Los Angeles Railway

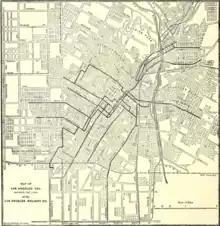
LARy 1898 Route Map

The system was purchased by a syndicate led by railroad and real estate tycoon Henry E. Huntington in 1898. At its height, the system contained over 20 streetcar lines and 1,250 streetcars, most running through the core of Los Angeles and serving such neighborhoods as Crenshaw, West Adams, Leimert Park, Exposition Park, Echo Park, Westlake, Hancock Park, Vernon, Boyle Heights and Lincoln Heights.